Comarca Lagunera

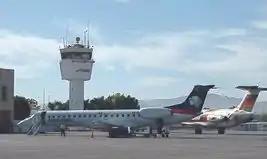
Airport Francisco Sarabia in Torreón

The Comarca Lagunera is Mexico's most important milk producer with a 14 percent of the national production of milk, 3.6 million liters of milk a day. And within the city of Torreón lies the largest silver refinery of the world, Met-Mex Peñoles.